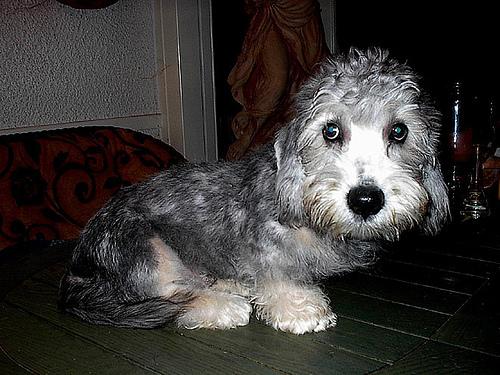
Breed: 211-n000052-Dandie_Dinmont